Grainville-Langannerie Polish war cemetery

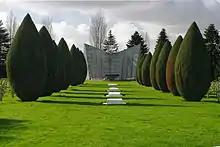
Grainville-Langannerie Polish war cemetery

Grainville-Langannerie Polish war cemetery (sometimes written as Urville-Langannerie) is the only Polish Second World War cemetery in France. It is located 17 km south of Caen, Normandy, and contains 696 Polish war graves. It is one of seven military cemeteries now maintained by the French state.